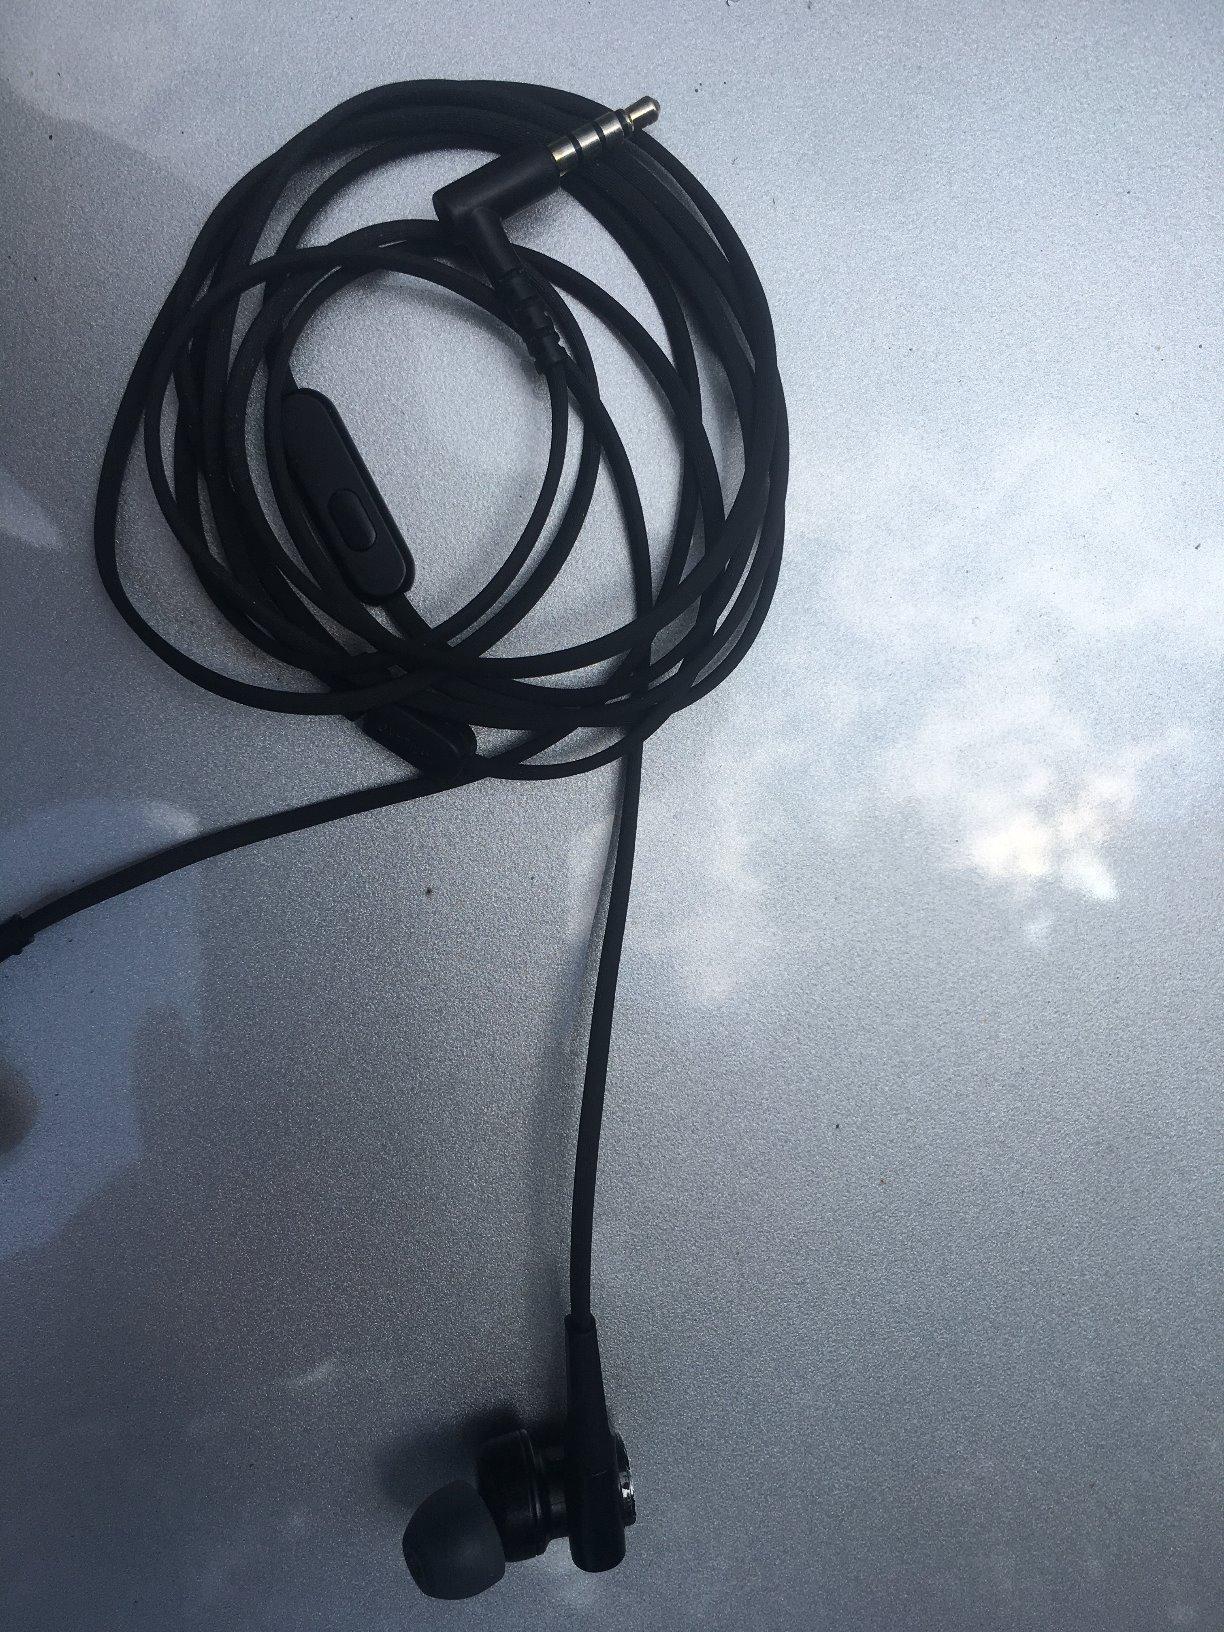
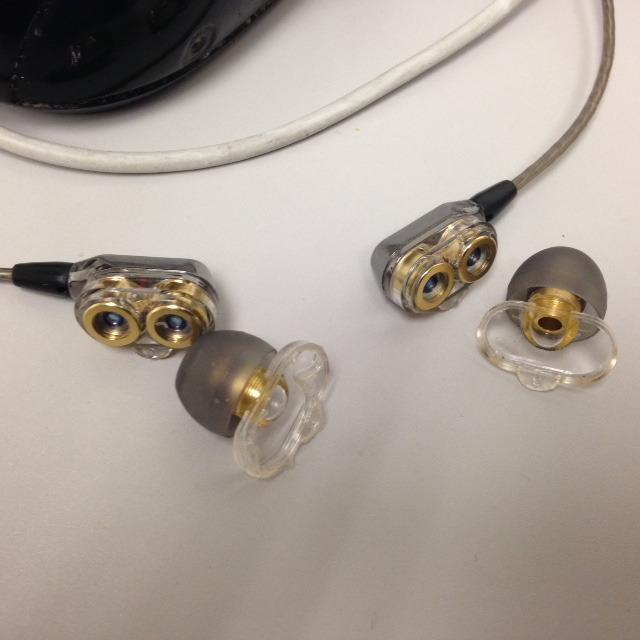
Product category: headphones
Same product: no